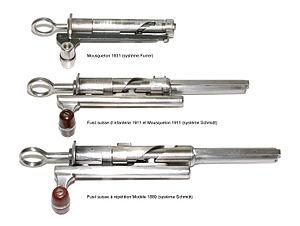
Culasse du Fusil suisse à répétition Modèle 1889, Fusil suisse d’infanterie 1911, Mousqueton suisse 1931
Le mousqueton 1911 est une arme militaire utilisée par l'armée suisse et qui reprend le principe de fonctionnement de la culasse à mouvement rectiligne du fusil Schmidt-Rubin Modèle 1889. Il tire la munition 7,5 mm GP11. Produit dès 1913, les derniers exemplaires furent assemblés fin 1936.
Le fusil suisse d’infanterie 1911 est une arme militaire utilisée par l'armée suisse qui reprend le principe de la culasse à mouvement rectiligne du fusil Schmidt-Rubin Modèle 1889, il tire la munition 7,5 × 55 mm GP11.
Le mousqueton suisse 1931 est une arme militaire à répétition qui fonctionne selon le principe de fonctionnement de la culasse à mouvement rectiligne du Fusil Schmidt-Rubin Modèle 1889, mais repensé par Adolf Furrer sous la dénomination: système W+F, culasse Furrer.